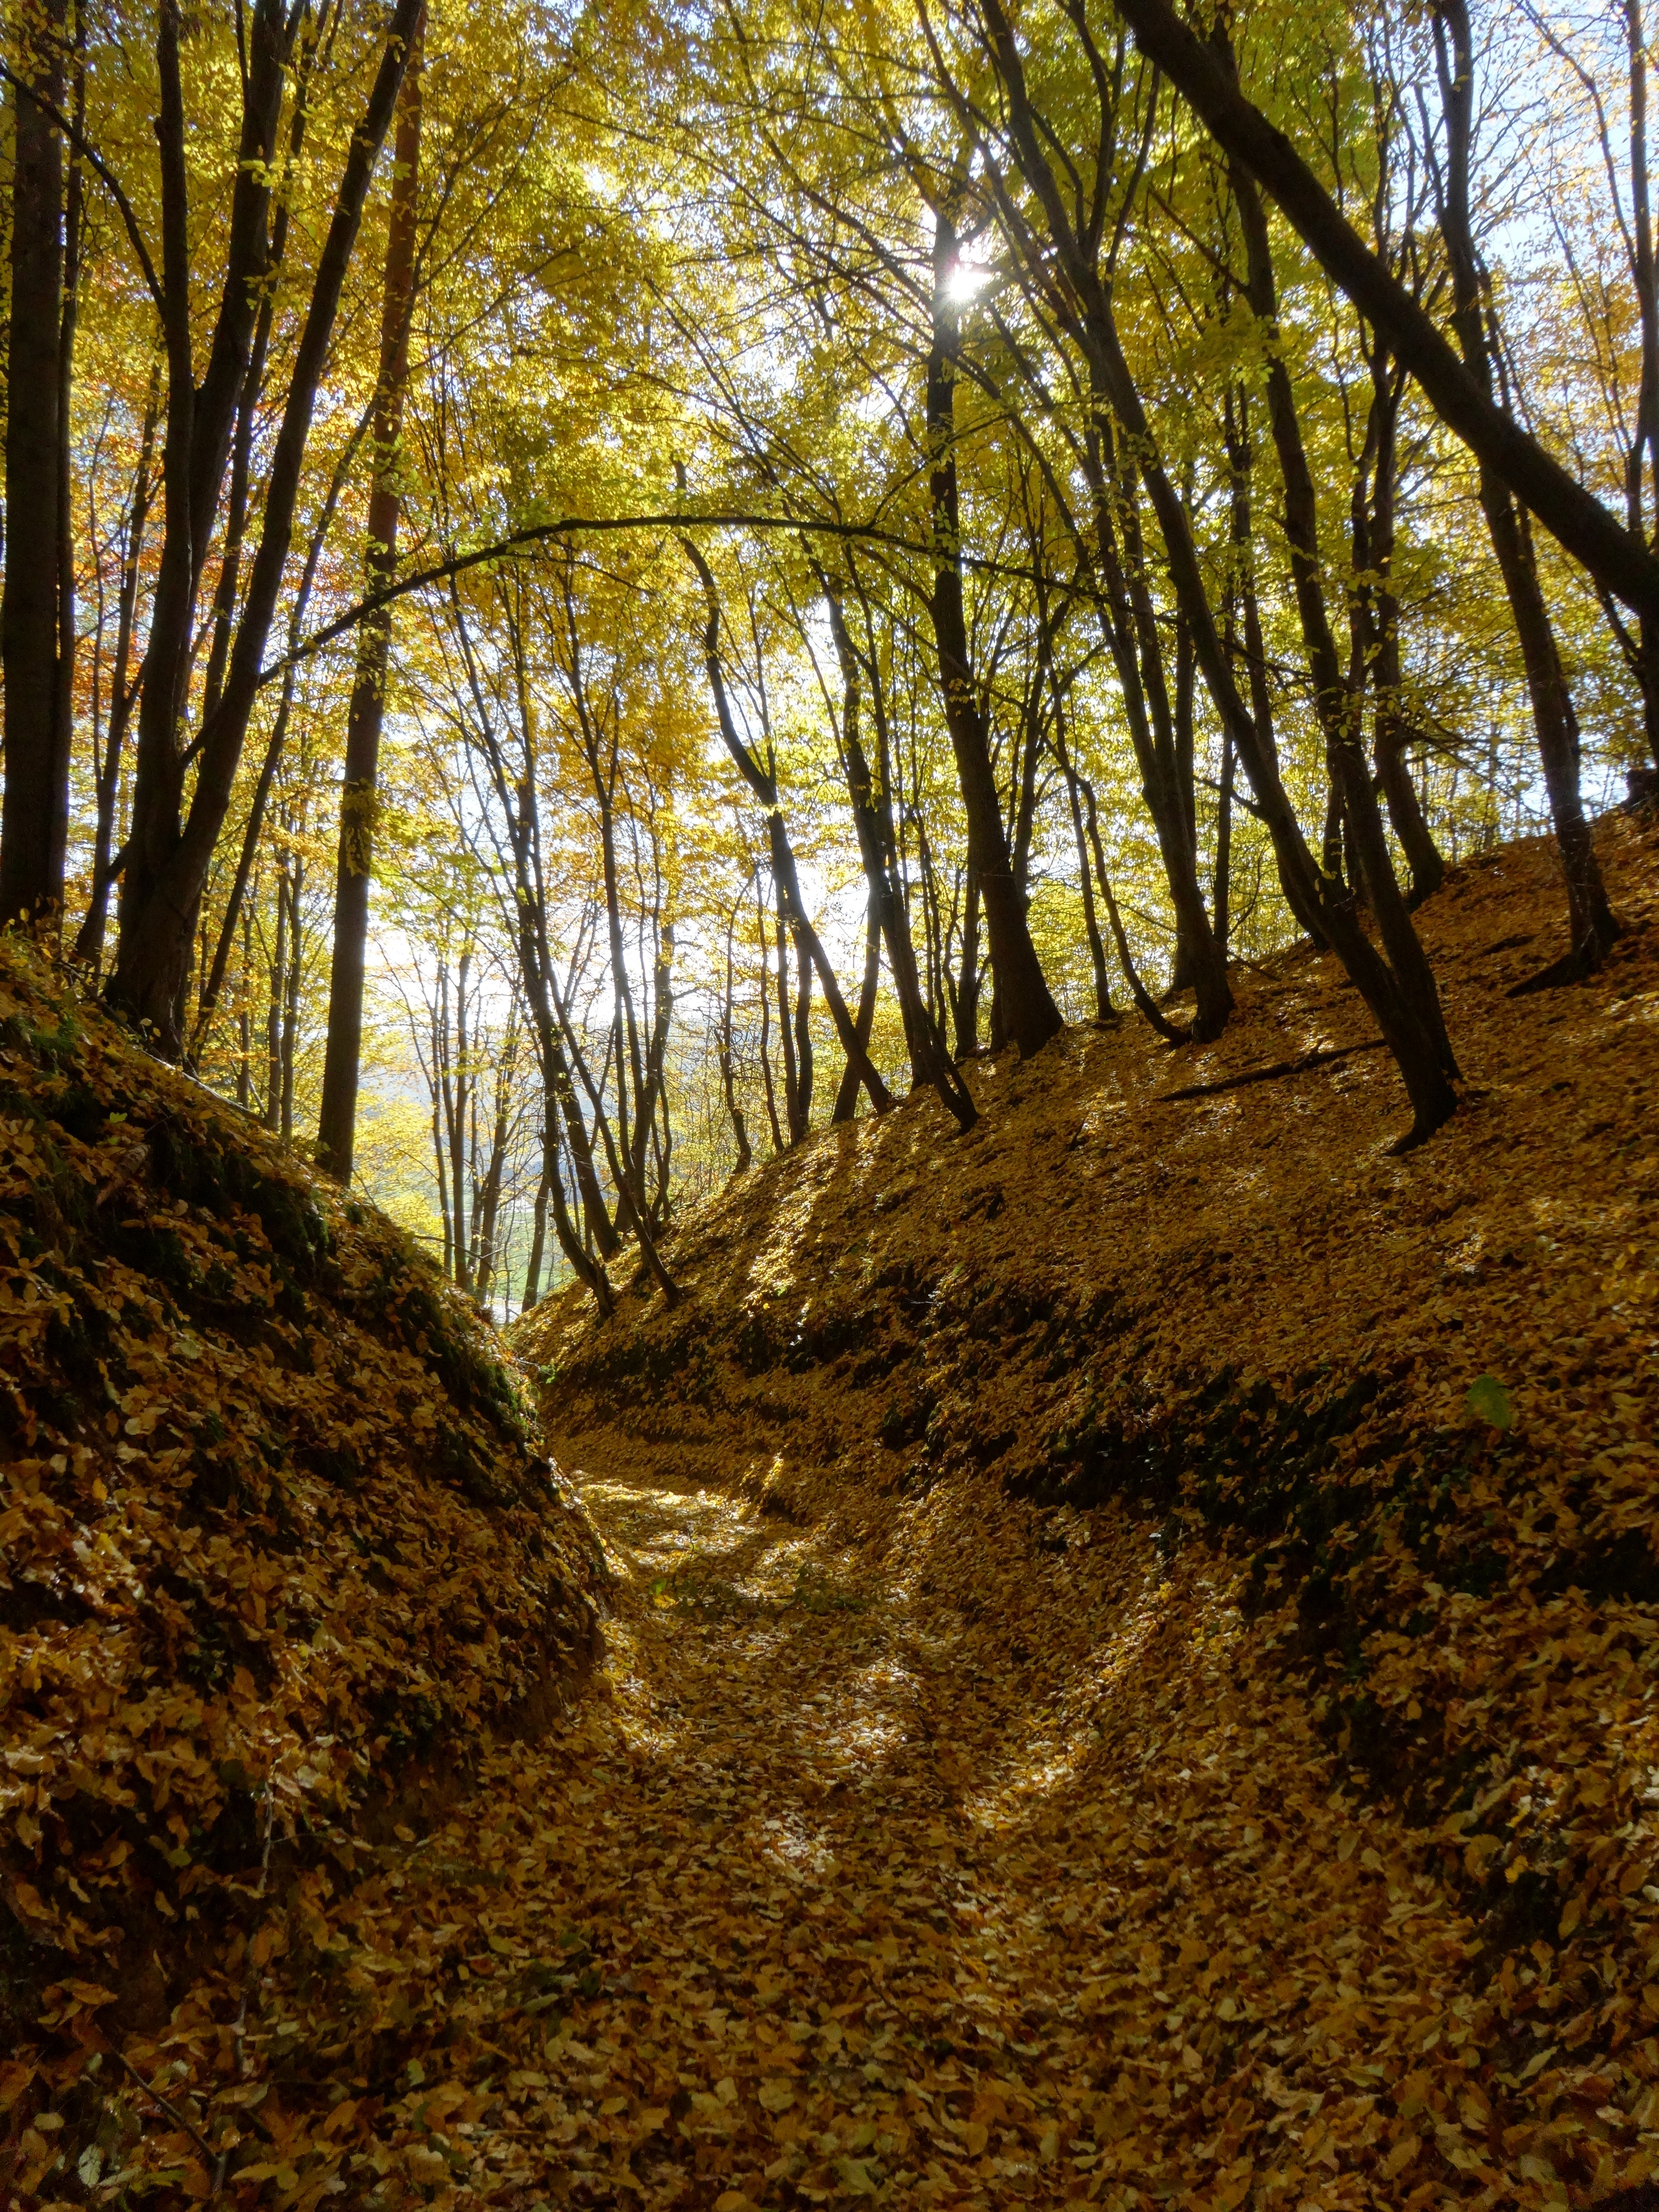
landscape, tree, nature, forest, wilderness, branch, plant, sunlight, morning, leaf, trunk, foliage, autumn, soil, season, poland, deciduous, woodland, habitat, the national park, ecosystem, the founding fathers, rural area, natural environment, woody plant